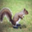
Label: squirrel